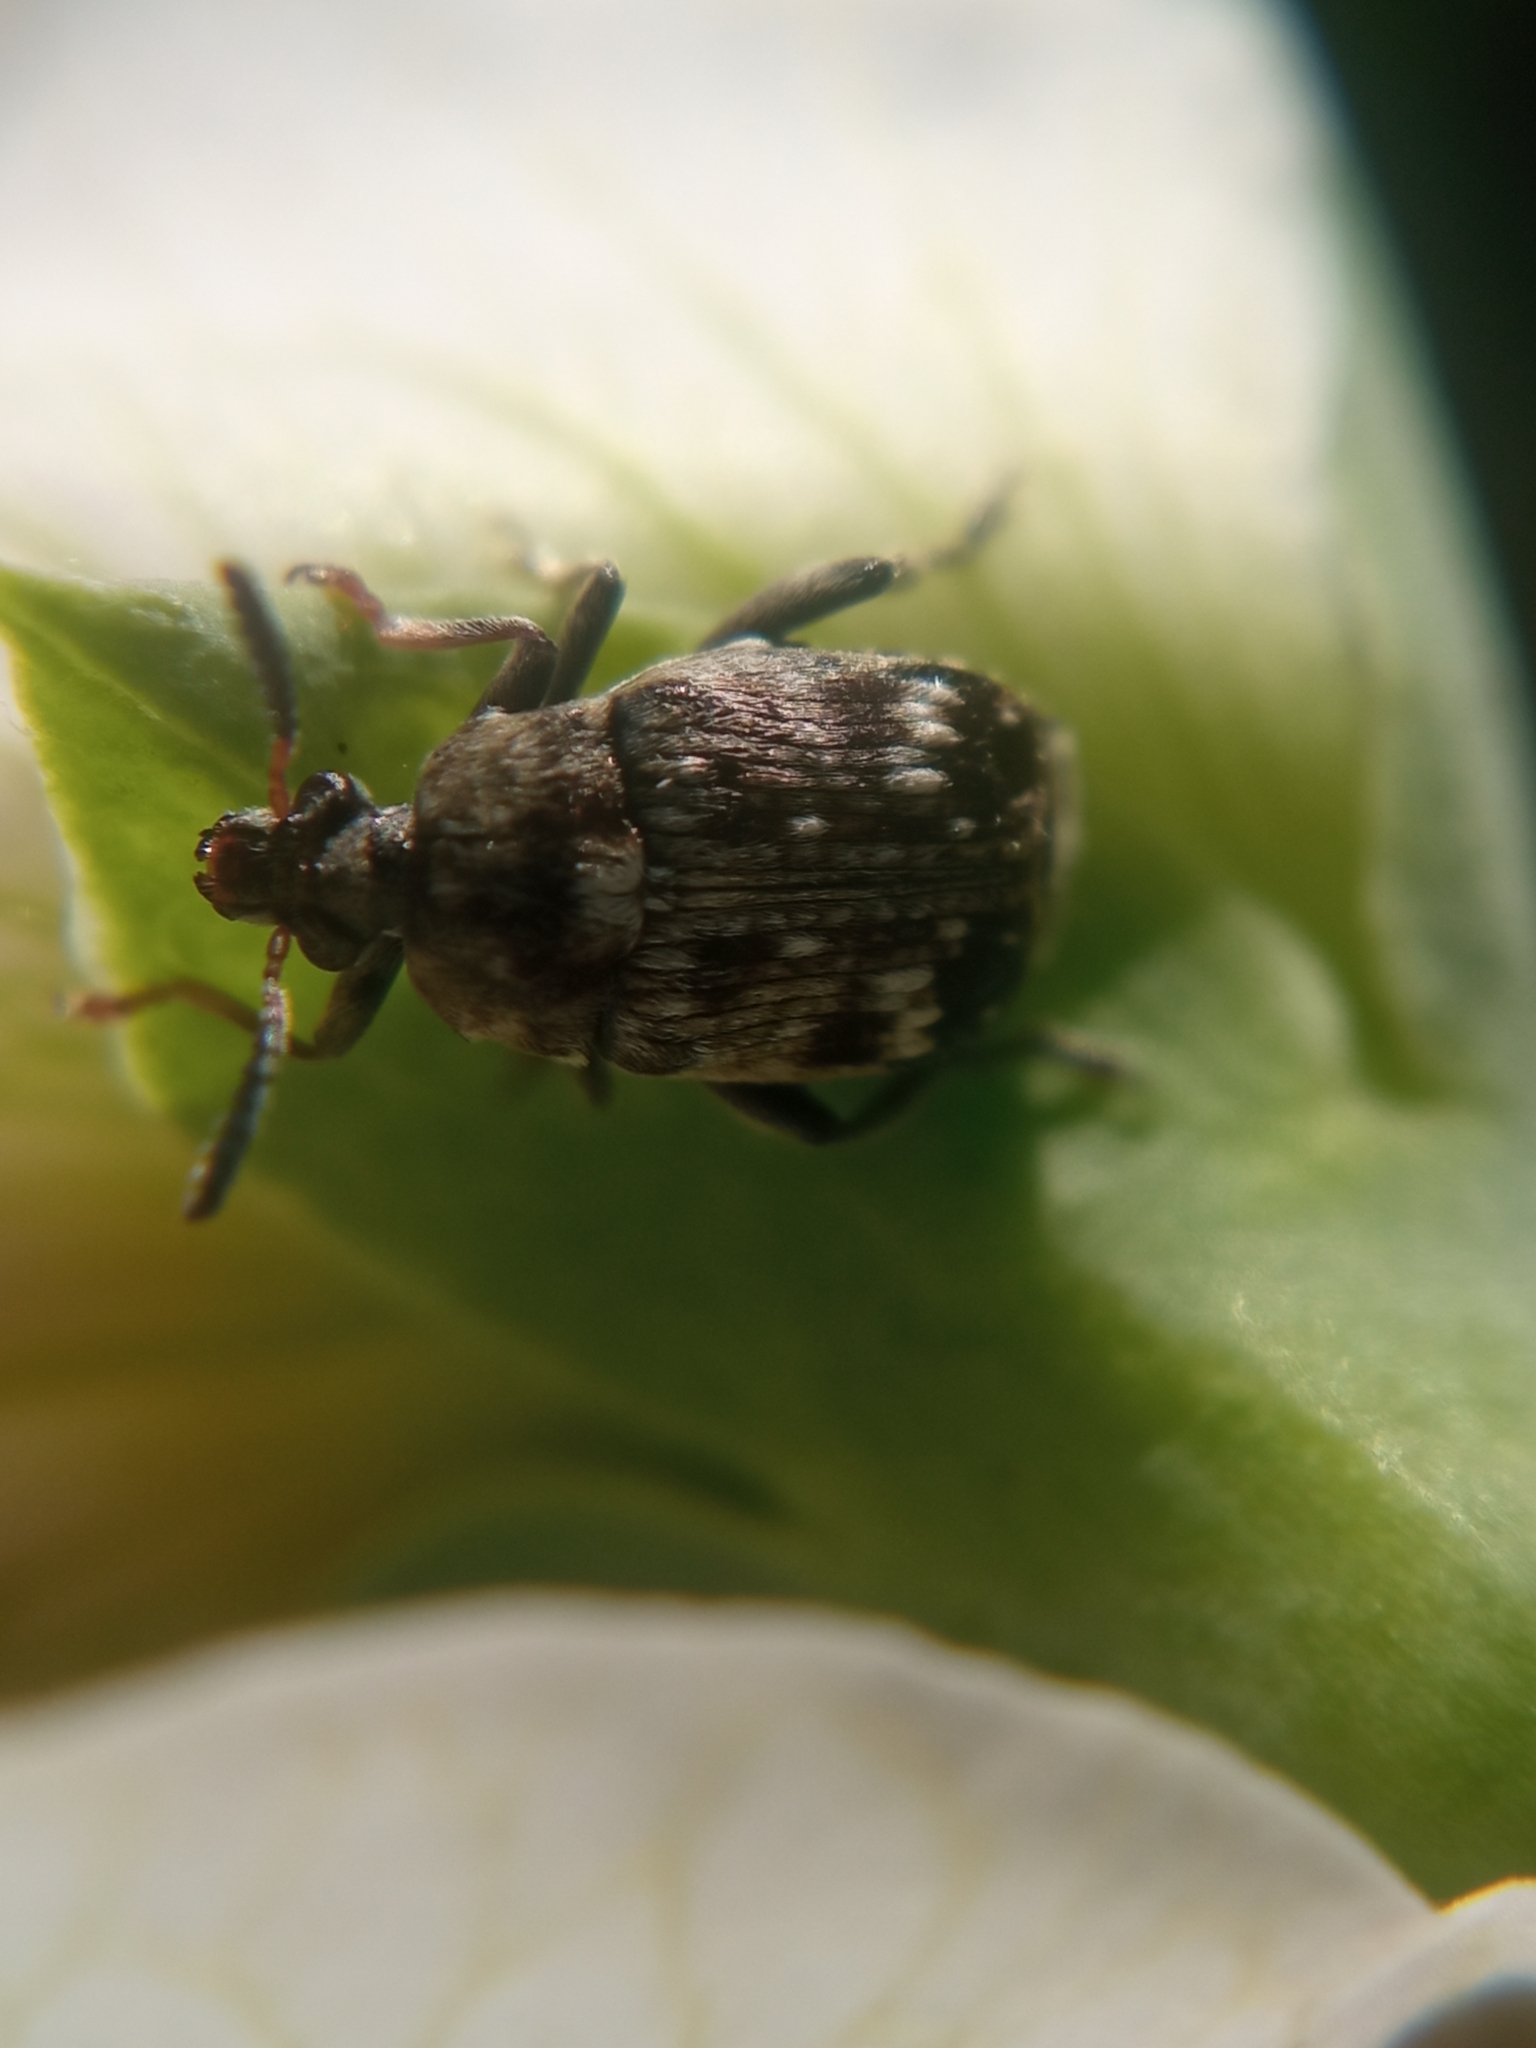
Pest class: pea_weevil